Lianne Sanderson

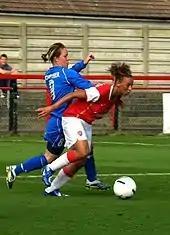
Sanderson tackled by Heather Scheuber of Birmingham City, October 2006

Sanderson joined Arsenal in 1997 as part of their youth programme. Her first full season with the first team came in the 2003–2004 season, and she continued to play in the first team from then on. In the 2006 FA Women's Cup final, Sanderson scored the fifth goal of a 5–0 win over Leeds United, and was voted Player of the Match.